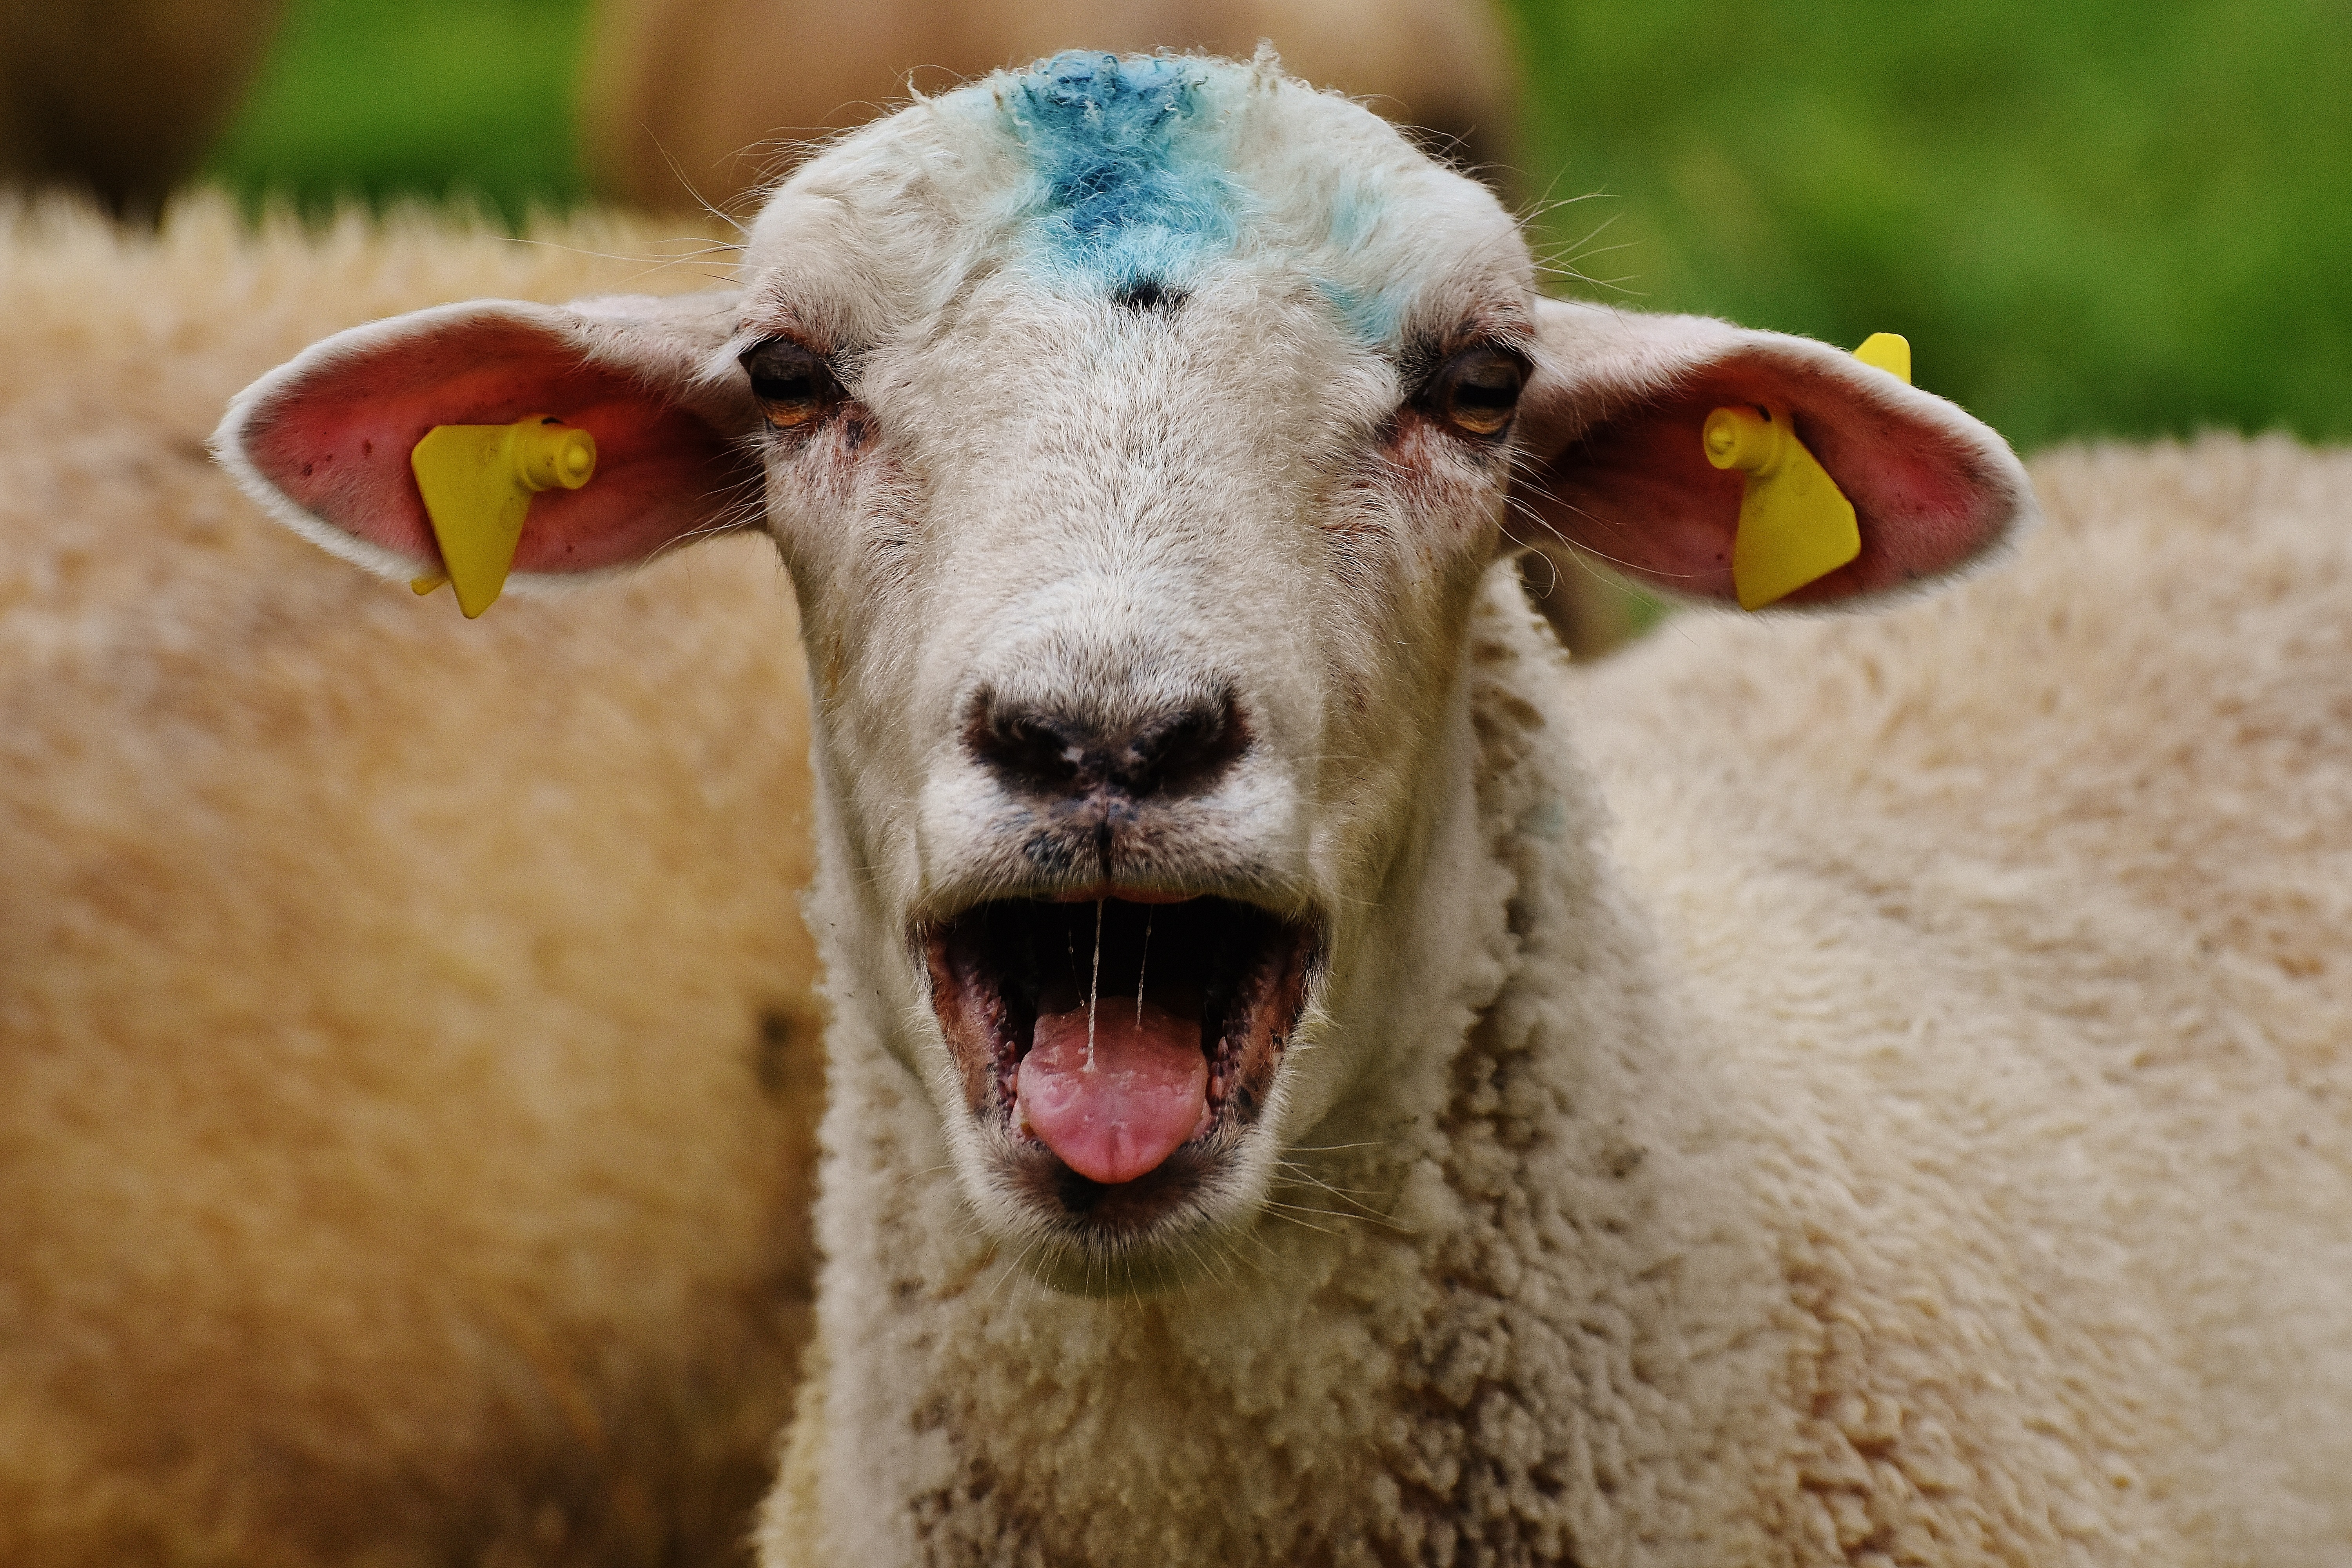
nature, meadow, animal, pasture, sheep, mammal, wool, fauna, graze, vertebrate, sheeps, cattle like mammal, cow goat family